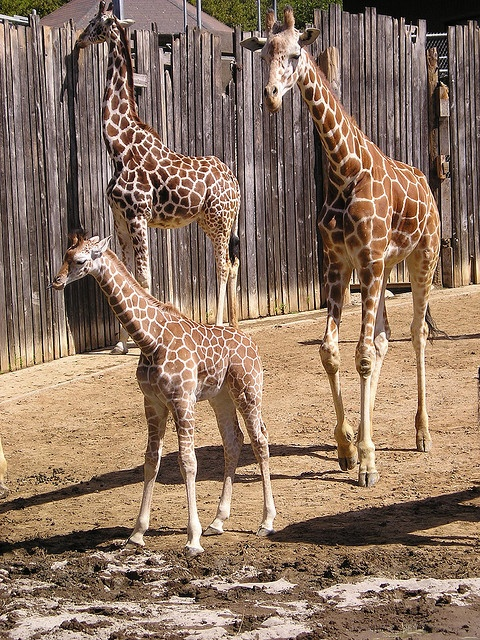
Two adult giraffes and a baby walk along a fence.
Giraffes walking through a fenced in animal pen.
Several giraffes that are walking on some dirt.
A group of giraffes walking along a fence.
Three fenced in giraffes walking in the dirt.